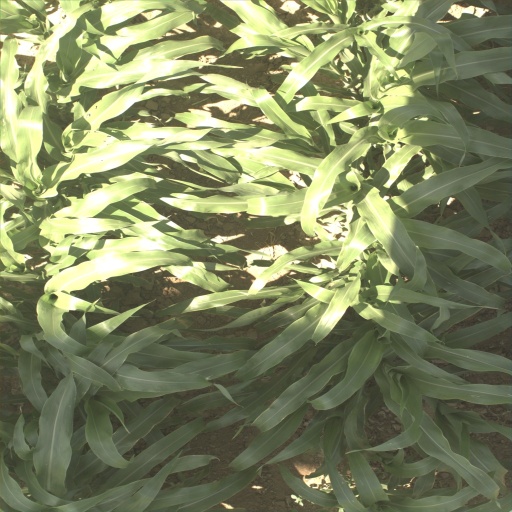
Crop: sorghum